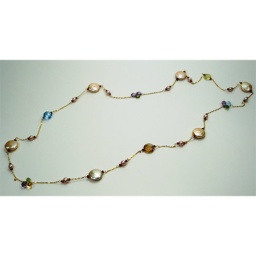
32&amp;quot; necklace with fresh water coin pearl, blue topaz, amethyst, peridot, citrine and rhodolite in 14 karat yellow gold